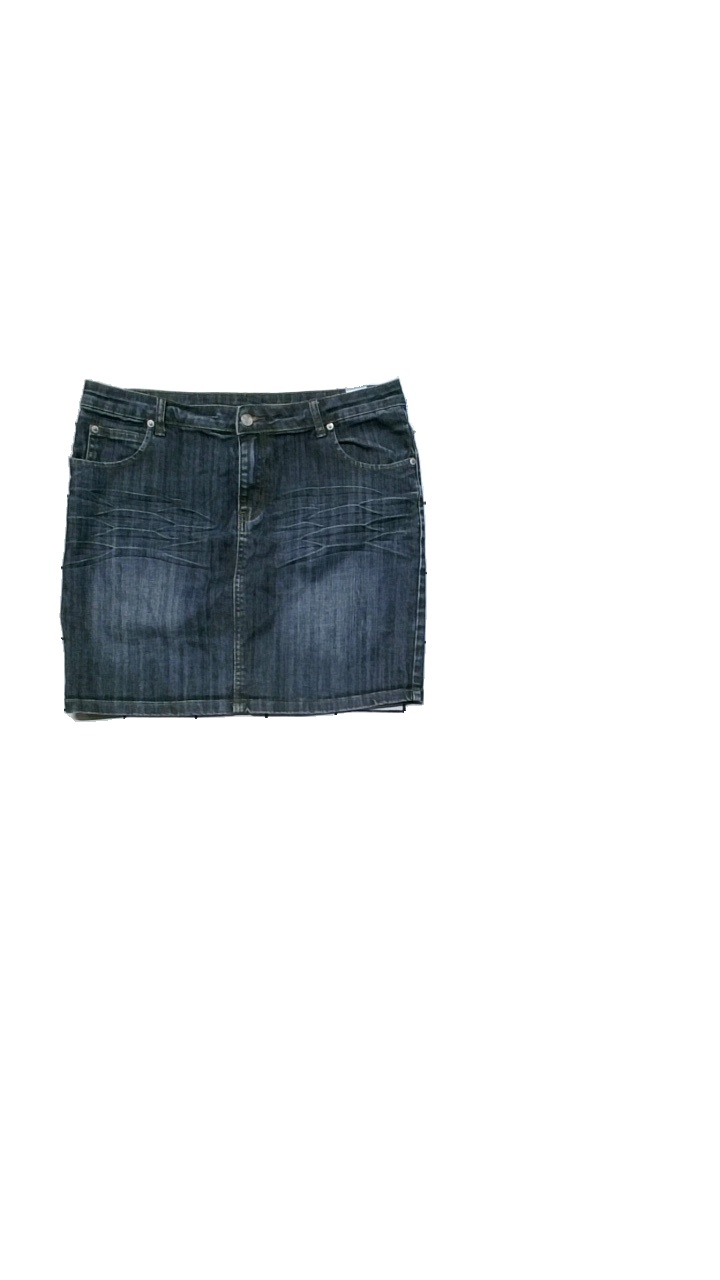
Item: Skirt (Ladies)
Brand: Soaked In Luxury
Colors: Blue
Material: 98% cotton, 2% elastane
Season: Summer
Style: Denim
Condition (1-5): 3
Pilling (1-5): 4
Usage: Reuse
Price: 50-100